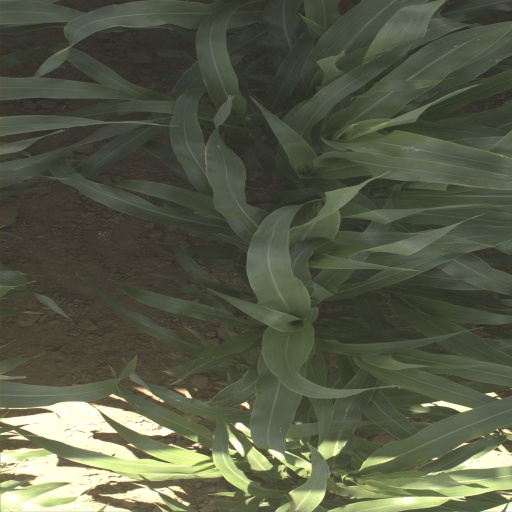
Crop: sorghum